Ben Gordon

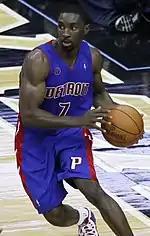
Ben Gordon spent three seasons in Detroit, between 2009 and 2012.

In July 2009, Gordon signed a five-year deal with the Detroit Pistons worth between $55 million and $60 million. With the Pistons, Gordon continued his role as a sixth man off the bench. On January 9, 2010, Gordon scored the ten millionth point in NBA history. After the season, Gordon had surgery on his left ankle.